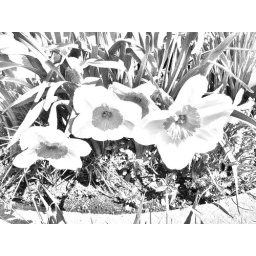
White narcissus blooms with flat orange cups photo made to look like a pencil sketch in Photoshop